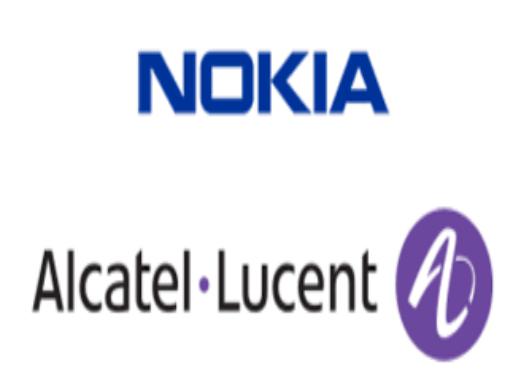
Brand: Alcatel-2
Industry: Electronic